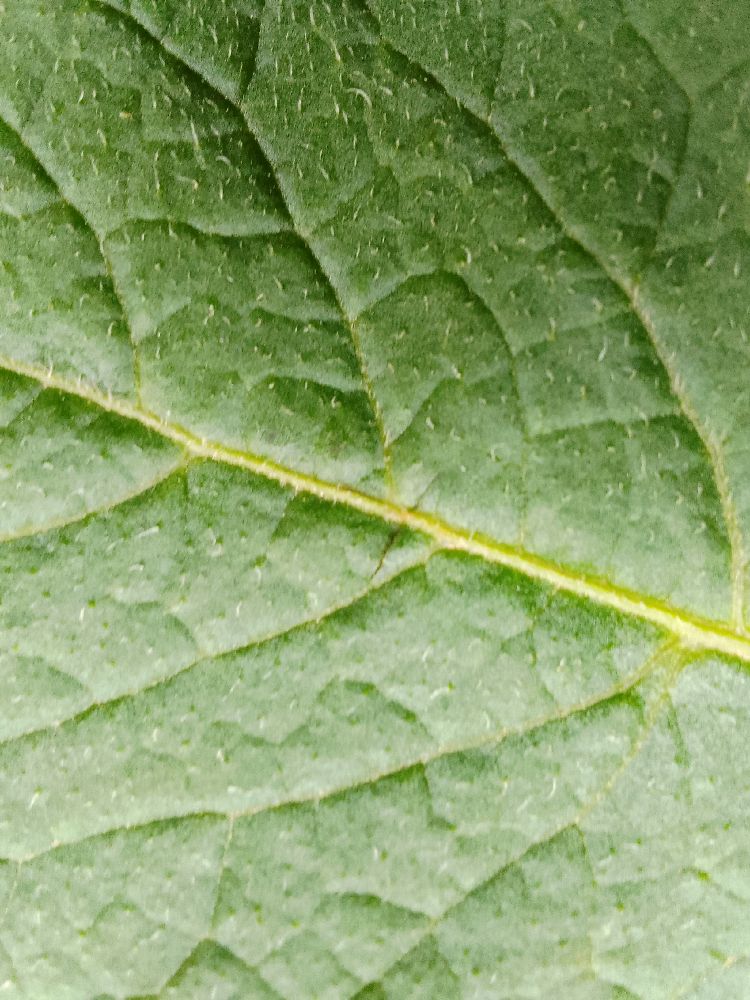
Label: Healthy